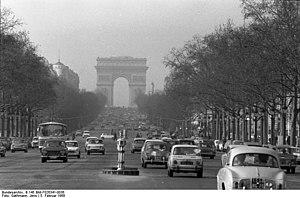
Les événements de mai-juin 1968, ou plus brièvement Mai 68, désignent une période durant laquelle se déroulent, en France, des manifestations d'étudiants, ainsi que des grèves générales et sauvages.